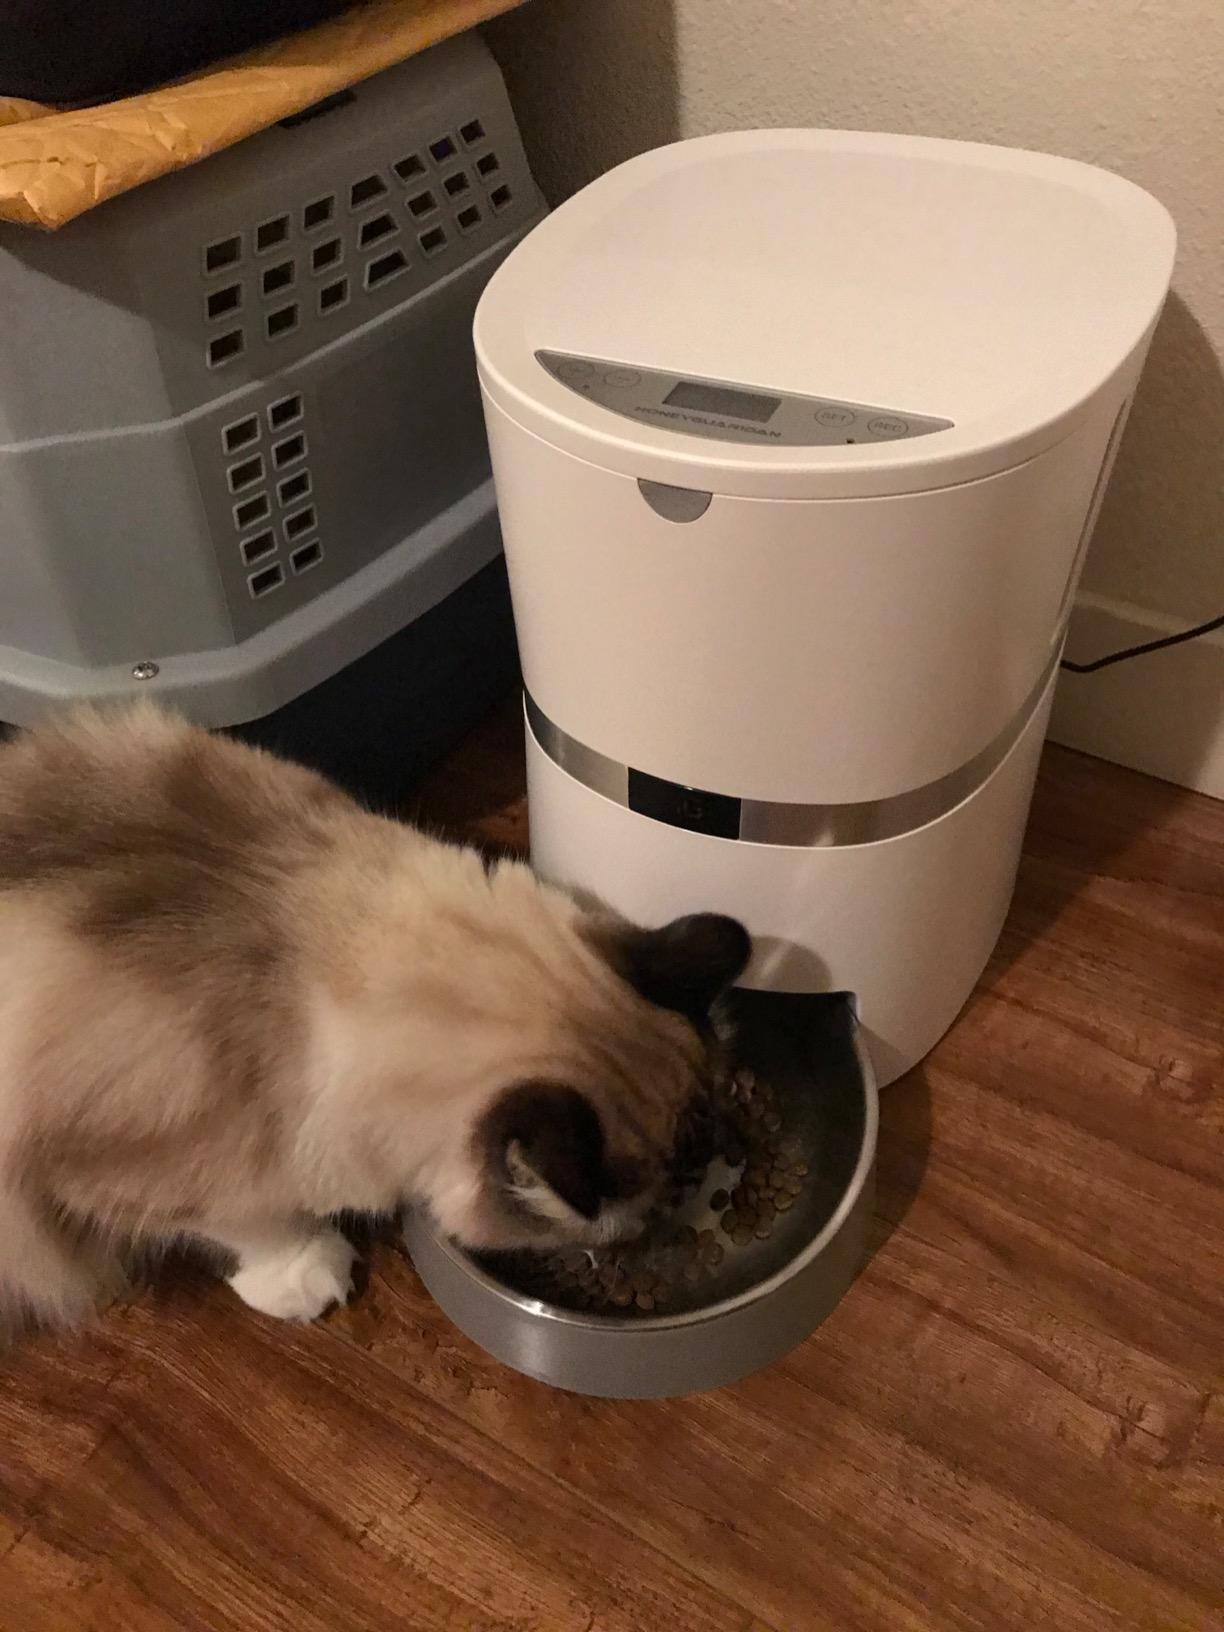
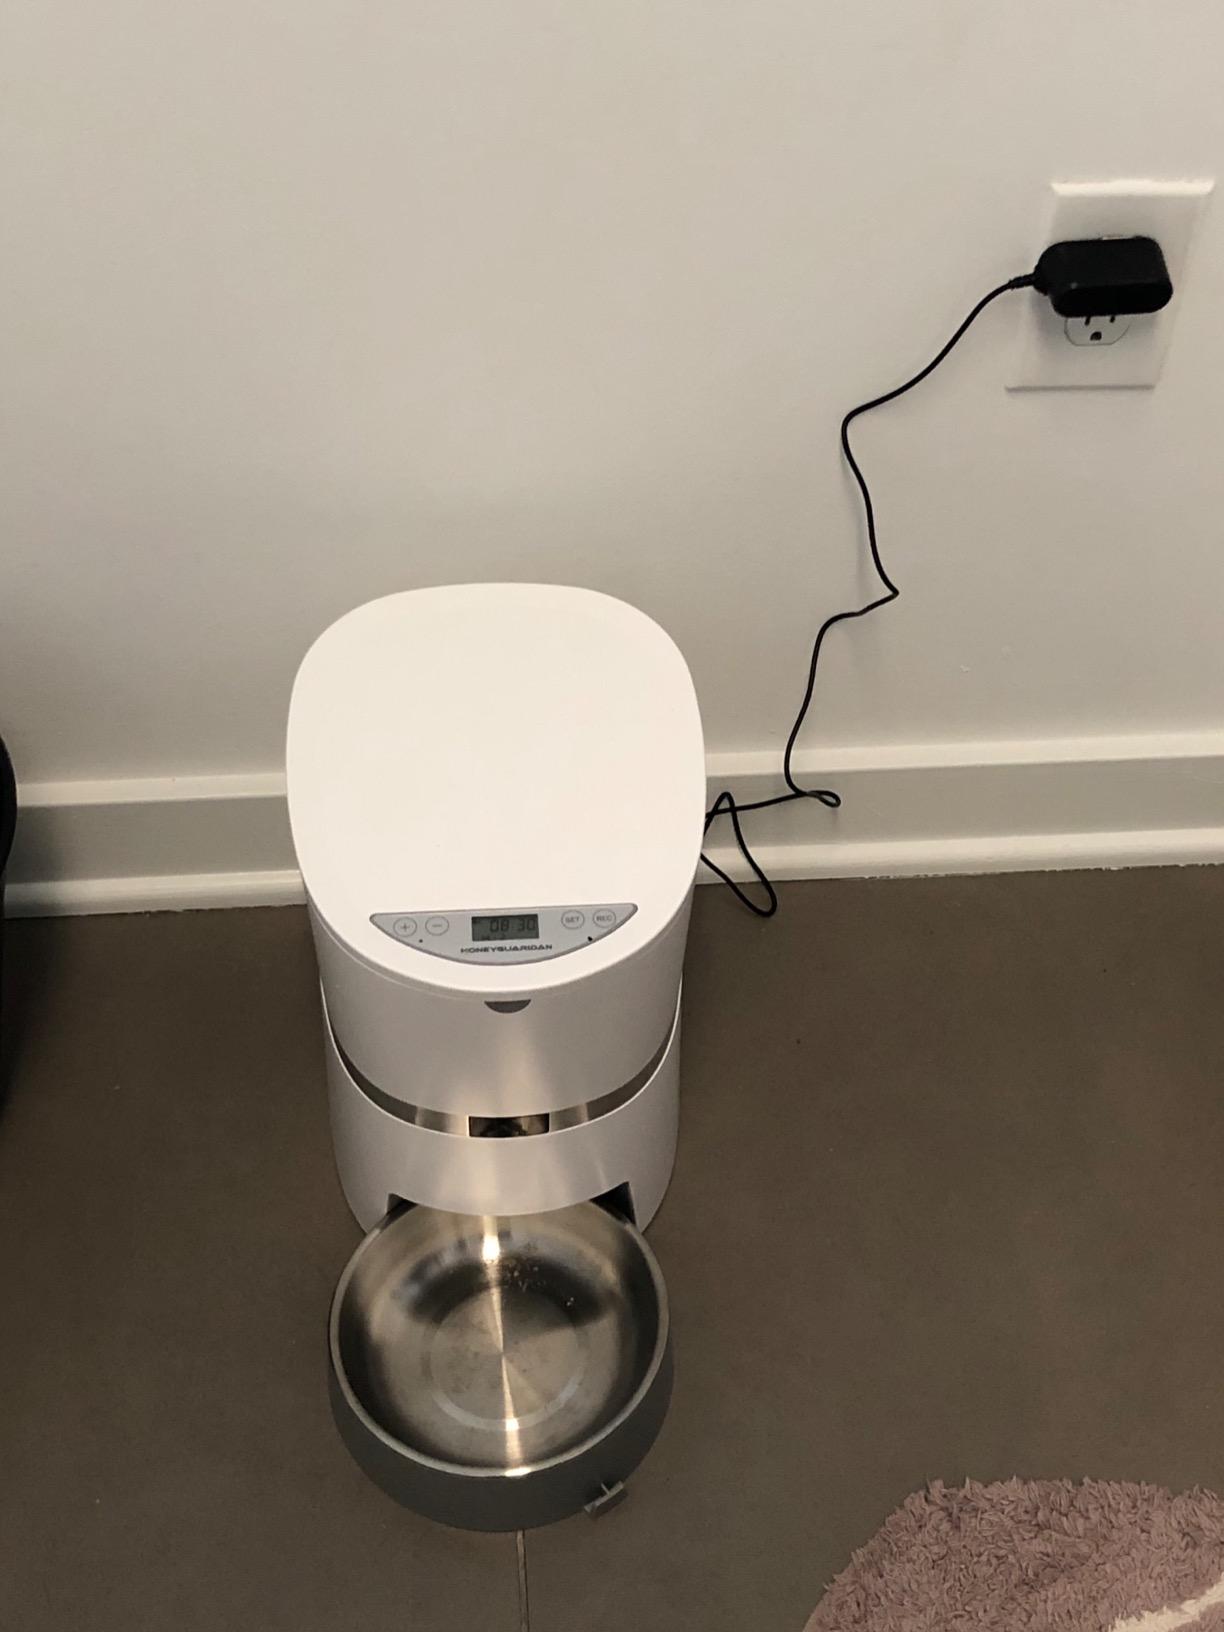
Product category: items_feeder
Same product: yes